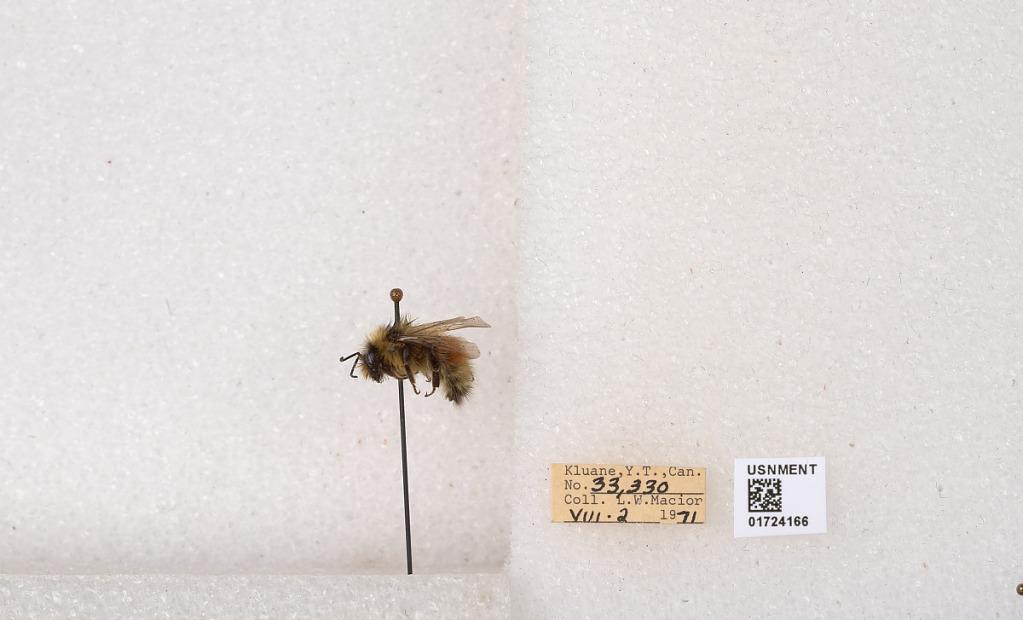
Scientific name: Bombus (Pyrobombus) sylvicola Kirby
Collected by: L. Macior
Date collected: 1971-8-2
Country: Canada
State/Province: Yukon Teritory
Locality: Kluane National Park and Reserve
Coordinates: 60.7493, -139.504